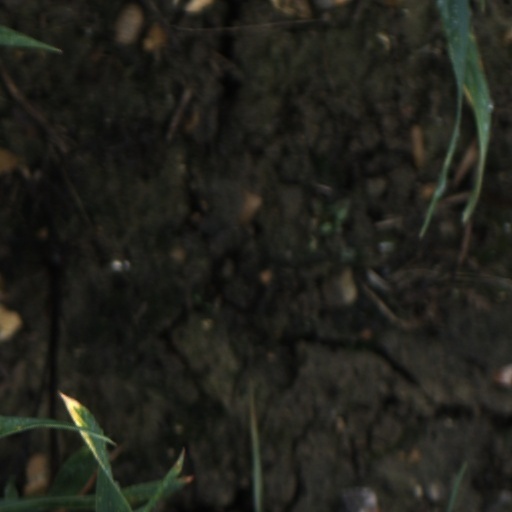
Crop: wheat